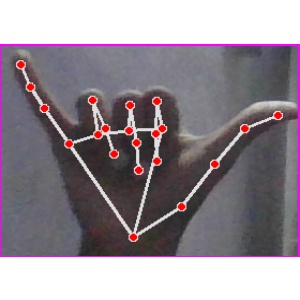
अक्षर: य